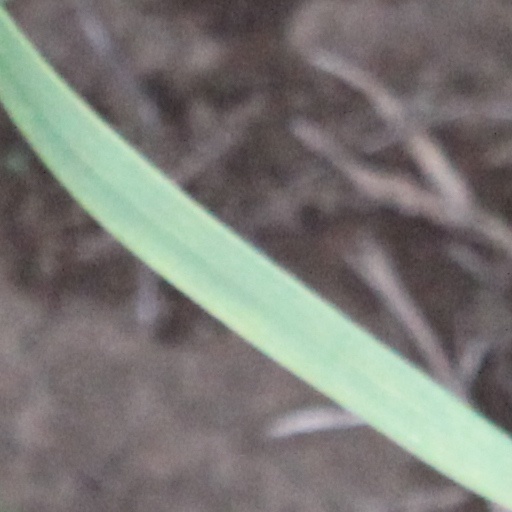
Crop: wheat